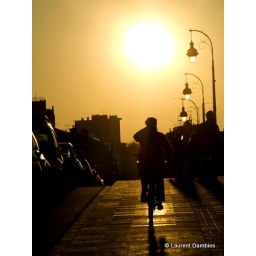
Cyclist on the sidewalk of the Pont Neuf bridge at sunset in the city of toulouse